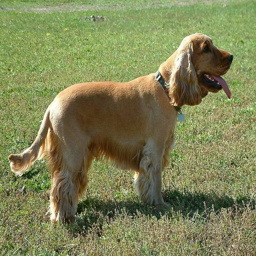
it truly is critical that animal receives normal eye , ear , and feet cleanings to maintain them dirt - free .